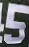
Number: 5